Comfort Lodge

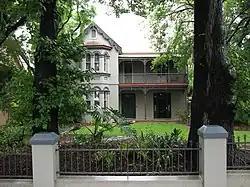
Comfort Lodge, 62 Prospect Street, Rosehill, New South Wales

Comfort Lodge is a heritage-listed former residence and boarding house, now offices, at 62 Prospect Street, Rosehill, New South Wales, a suburb of Sydney, Australia. It was built in 1880. It is also known as Cransley. It was added to the New South Wales State Heritage Register on 2 April 1999.